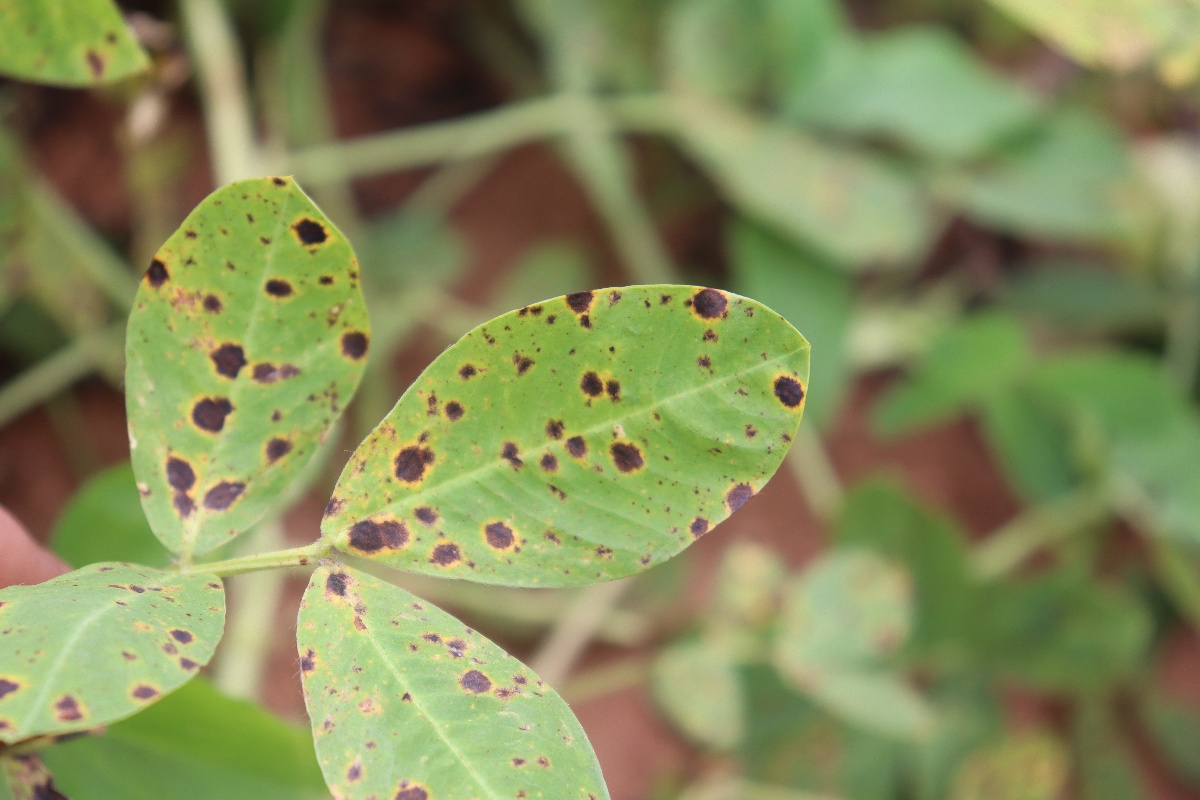
Label: late leaf spot